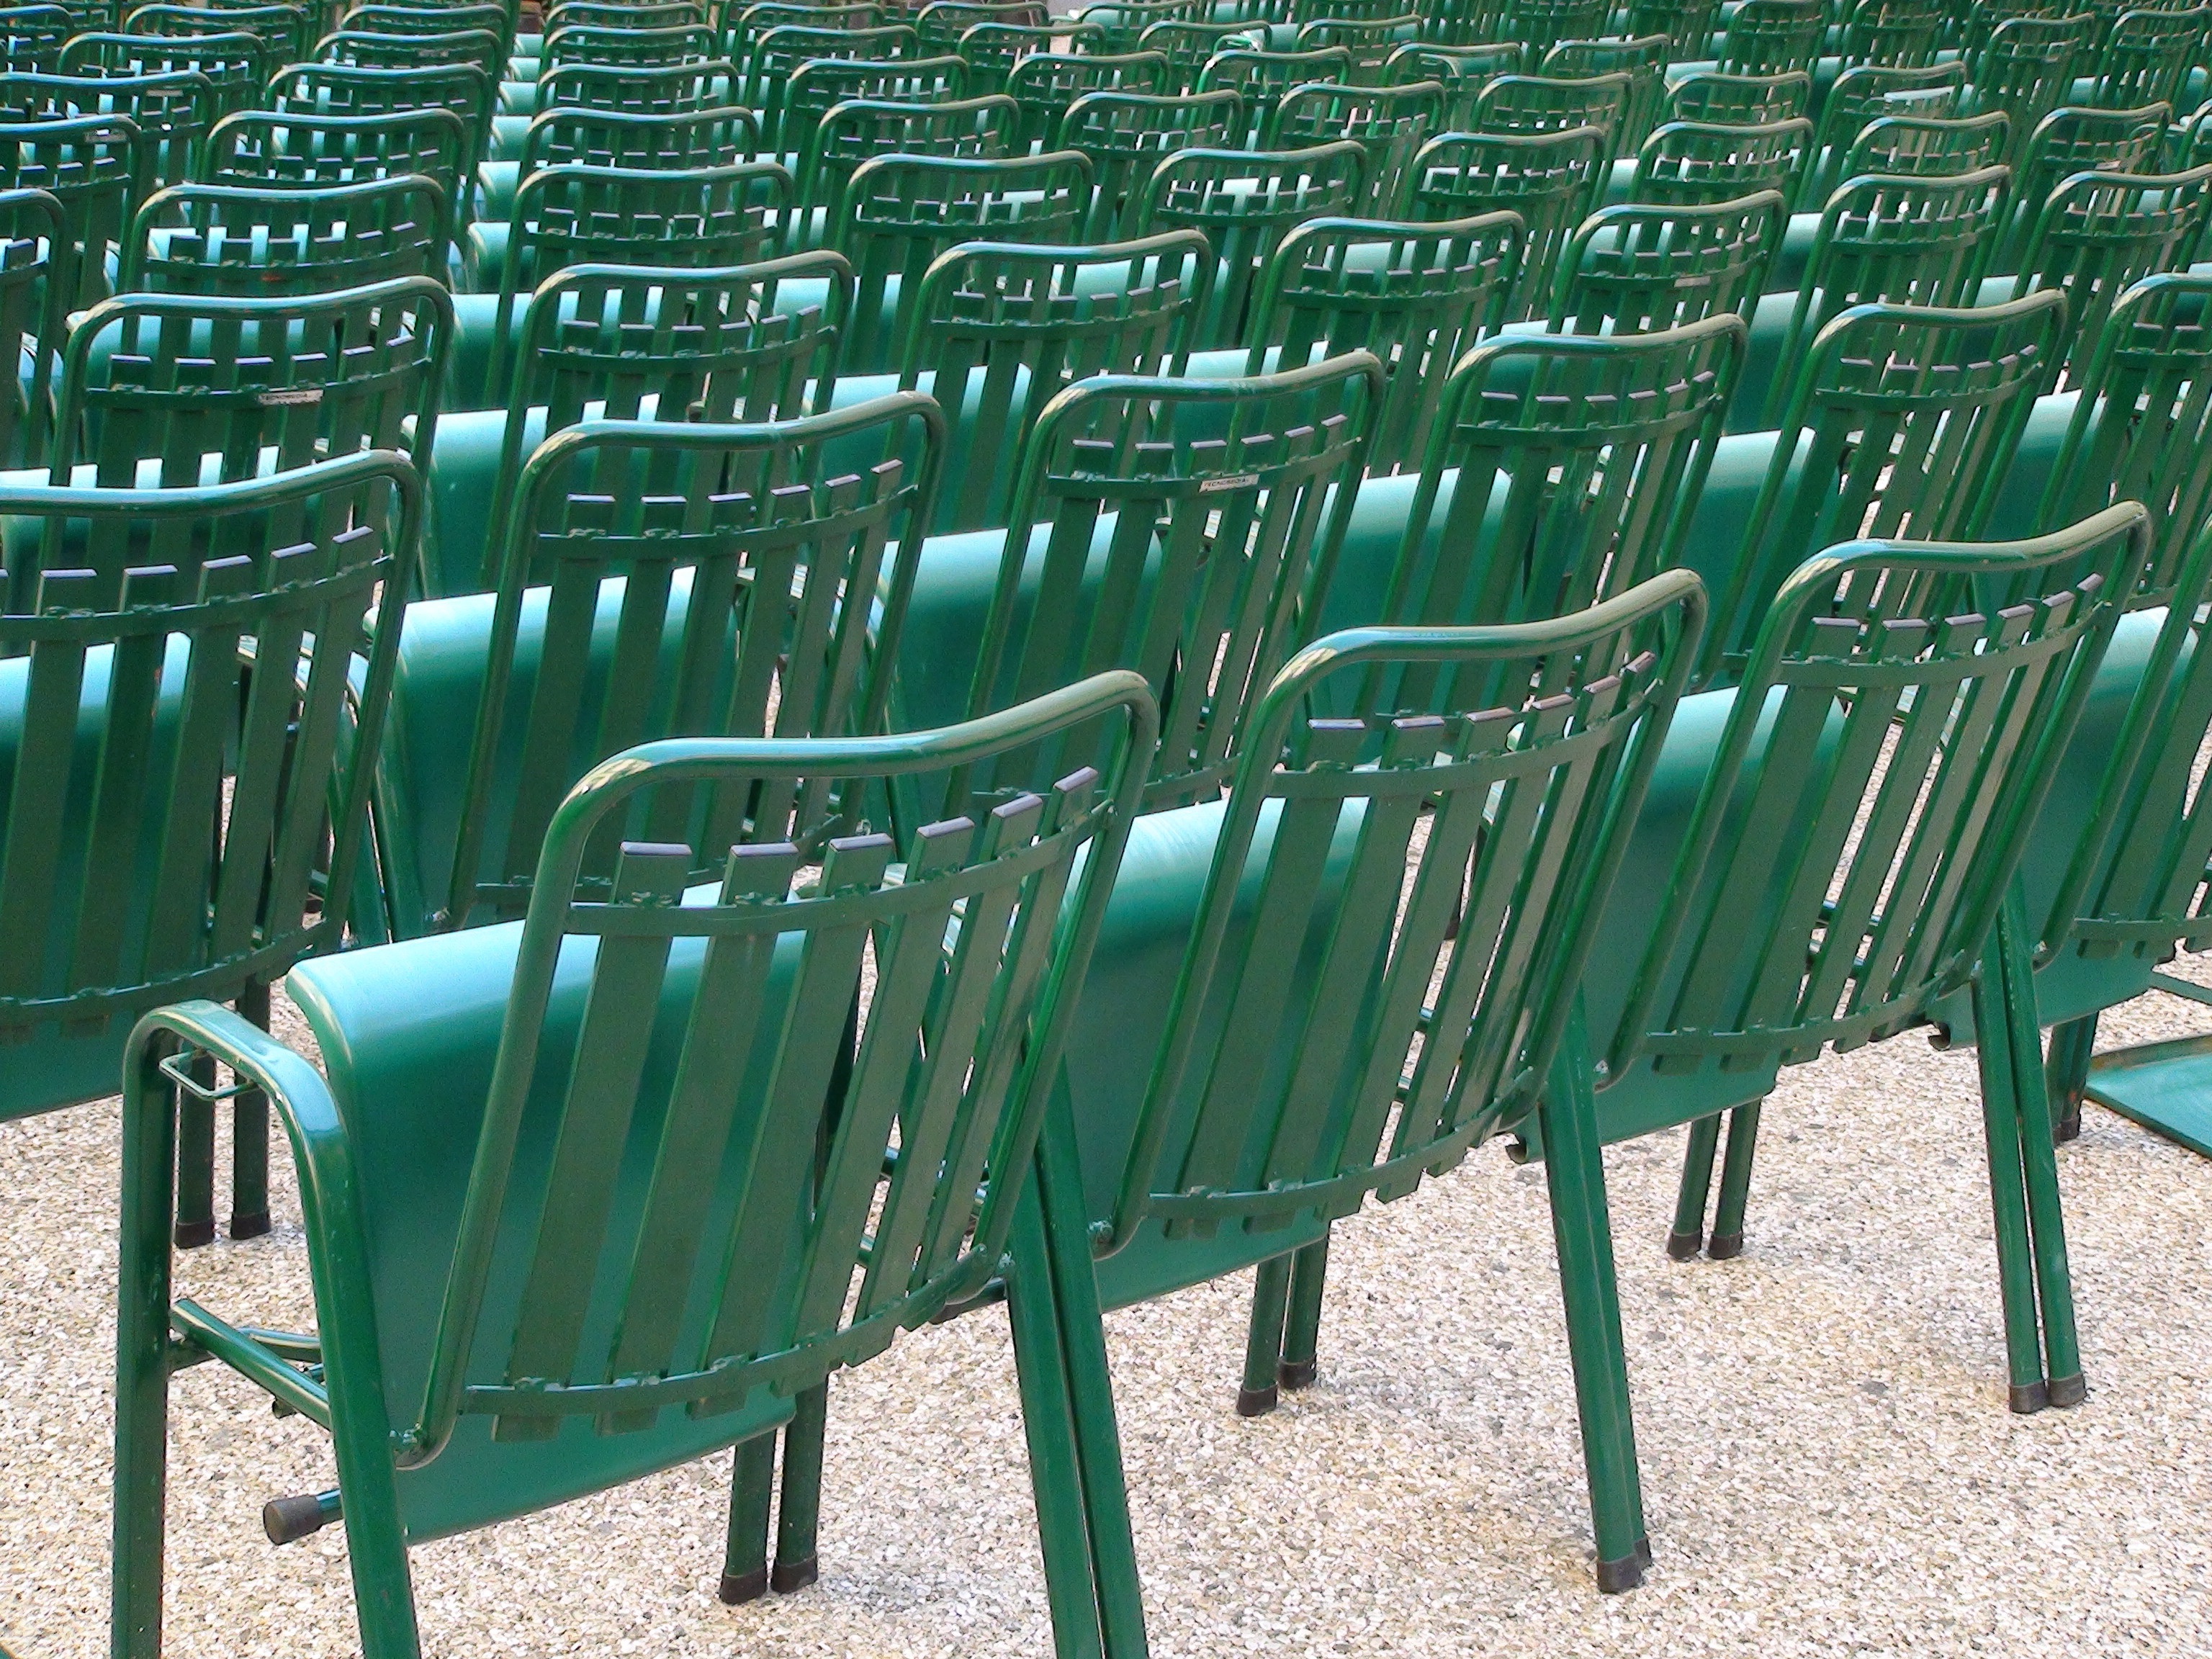
chair, green, spectator, furniture, theatre, chairs, cinema, version, repetition